European Central Bank

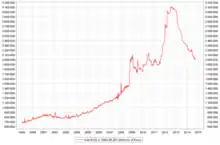
ECB balance sheet

The European Central Bank underwent through a deep internal transformation as it faced the 2008 financial crisis and the European debt crisis.